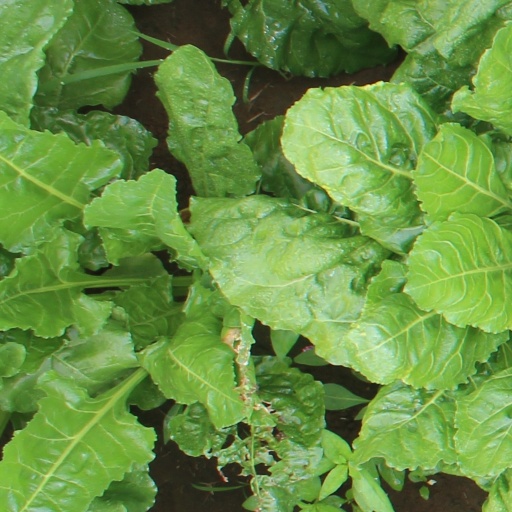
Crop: sugar beet